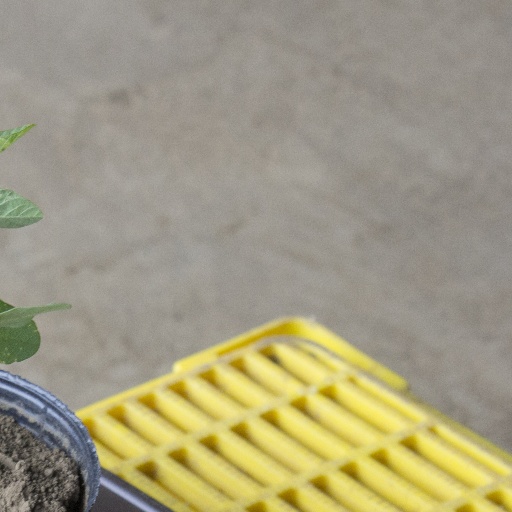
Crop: soybean